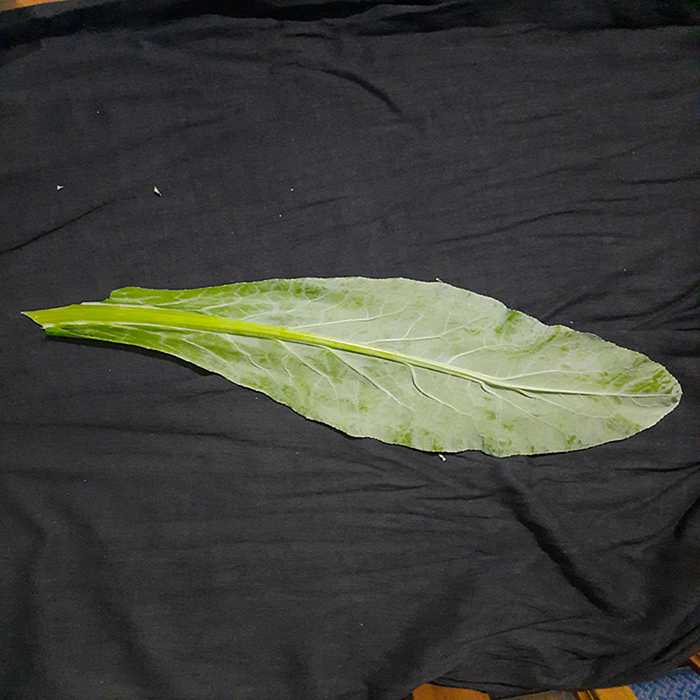
Plant: Cauliflower
Label: Fresh leaf